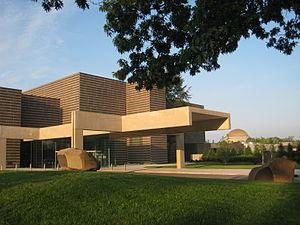
Georges Braque, né à Argenteuil le 13 mai 1882 et mort à Paris le 31 août 1963, est un peintre, sculpteur et graveur français.
Le Cleveland Museum of Art est un musée d'art américain situé dans le quartier de University Circle à Cleveland, dans l'Ohio, aux États-Unis.
Cette liste, forcément incomplète puisqu'il n'existe pas de catalogue raisonné des œuvres de Braque, recense en priorité, parmi les pièces les plus importantes de l'artiste, celles qui sont exposées dans des musées. Ou bien, dans le cas de collections particulières, celles qui sont le plus souvent prêtées et qui apparaissent dans les rétrospectives. Les œuvres de Georges Braque se composent principalement de tableaux, catégorie dans laquelle se trouvent les papiers collés, qui sont des compositions, à ne pas à confondre avec des collages. L'artiste a aussi réalisé des livres d'artistes, des lithographies, des eaux-fortes, des sculptures, des tapisseries et des bijoux.